Icebreaker

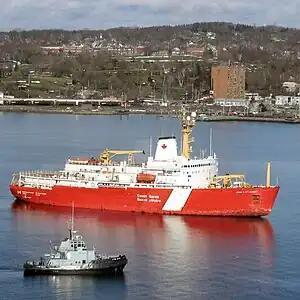
The is a Canadian Coast Guard icebreaker.

The world's first diesel-electric icebreaker was the 4,330-ton Swedish icebreaker in 1933. At divided between two propellers in the stern and one propeller in the bow, she remained the most powerful Swedish icebreaker until the commissioning of in 1957. "Ymer" was followed by the Finnish , the first diesel-electric icebreaker in Finland, in 1939. Both vessels were decommissioned in the 1970s and replaced by much larger icebreakers in both countries, the 1976-built in Finland and the 1977-built in Sweden.